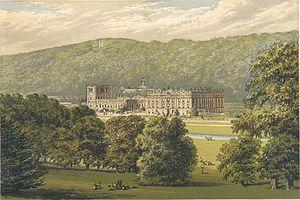
Karl Eduard Ortgies, né le 19 février 1829 à Brême et mort le 6 décembre 1916, est un botaniste et horticulteur allemand qui fut éditeur délégué de la revue de botanique Gartenflora, fondée par Eduard von Regel en 1852. Il était inspecteur du jardin botanique de Zurich.